Ki Tissa

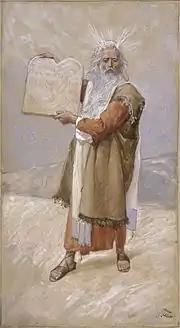
Moses and the Ten Commandments (gouache on board, c. 1896–1902 by James Tissot)

A baraita taught that when Moses ascended to receive the Torah from God, Moses found God writing "longsuffering" among the words with which Exodus 34:8 describes God. Moses asked God whether God meant longsuffering with the righteous, to which God replied that God is longsuffering even with the wicked. Moses exclaimed that God could let the wicked perish, but God cautioned Moses that Moses would come to desire God's longsuffering for the wicked. Later, when the Israelites sinned at the incident of the spies, God reminded Moses that he had suggested that God be longsuffering only with the righteous, to which Moses recounted that God had promised to be longsuffering even with the wicked. And that is why Moses in Numbers 14:17–18 cited to God that God is "slow to anger."